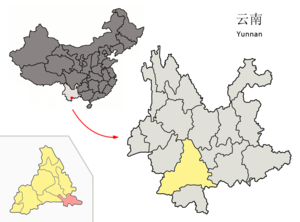
Le xian autonome hani et yi de Jiangcheng est un district administratif de la province du Yunnan en Chine. Il est placé sous la juridiction de la ville-préfecture de Pu'er.